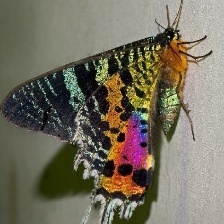
Species: MADAGASCAN SUNSET MOTH